Radó von Kövesligethy

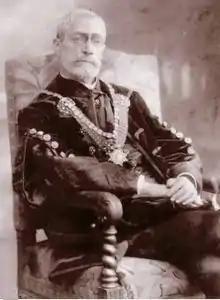
Radó Von Kövesligethy portrait

Radó von Kövesligethy (in Hungarian usage, Kövesligethy Radó) (1 September 1862 in Verona, then Austrian Empire – 11 October 1934 in Budapest, Hungary), was a Hungarian physicist, astronomer and geophysicist.